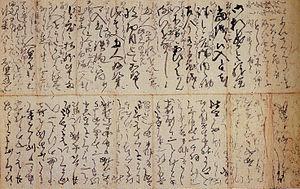
L'époque Sengoku est une époque de l'histoire du Japon marquée par des turbulences sociales, des intrigues politiques et des conflits militaires quasi permanents, qui s'étend du milieu du XVᵉ siècle à la fin du XVIᵉ siècle au Japon. Au sens strict, cette période débute à la fin des guerres d'Ōnin en 1477 et dure jusqu'en 1573, lorsque le seigneur de la guerre Oda Nobunaga destitue le dernier shogun Ashikaga. Elle couvre approximativement la seconde moitié de l'époque de Muromachi entendue au sens large, qui correspond au shogunat des Ashikaga et s'étend de 1336 à 1573.